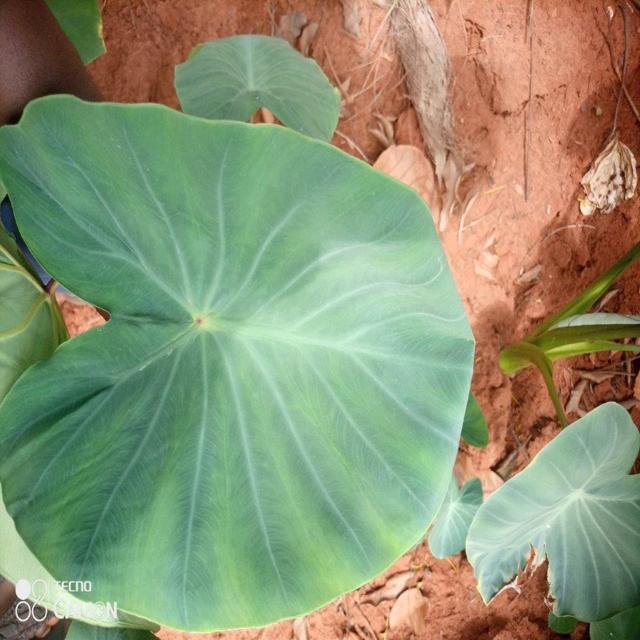
Label: Healthy